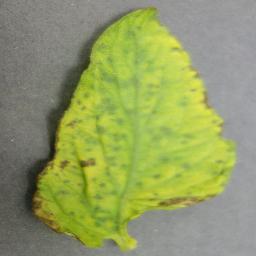
Label: Tomato___Tomato_Yellow_Leaf_Curl_Virus